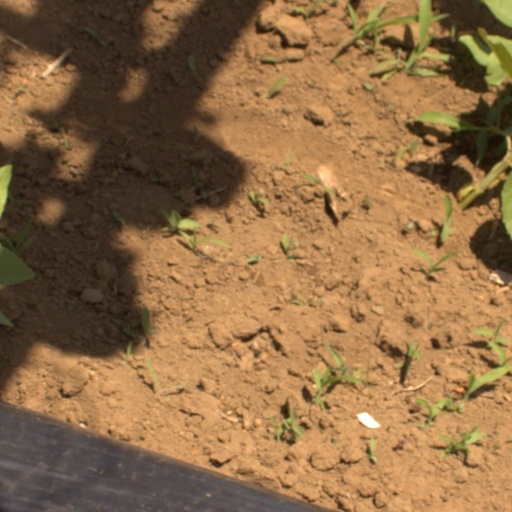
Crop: Jerusalem artichoke